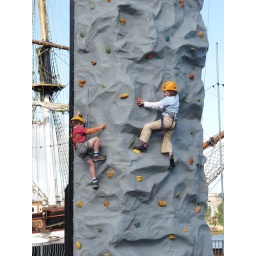
Mobile Climbing wall in action in front of the Dunbrody famine ship New ross